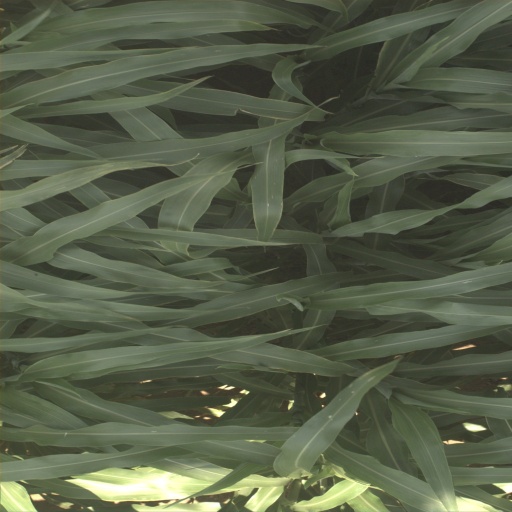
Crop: sorghum